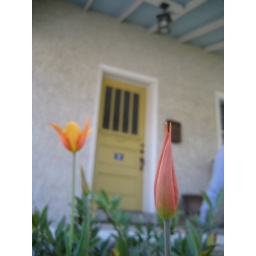
I love the colors against the door and the roof of the porch. Paul's arm got in the way, though.